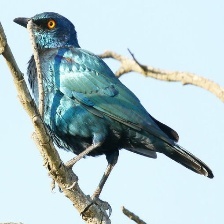
Species: CAPE GLOSSY STARLING
Scientific name: LAMPROTORNIS NITENS